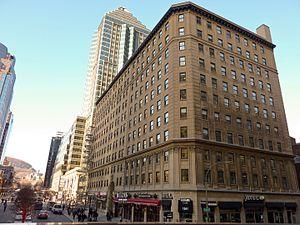
1253, Avenue McGill College, Montréal Polaris Realty
Le 1253 avenue McGill College est un édifice de bureau situé à l'intersection de l'avenue McGill College et de la rue Sainte-Catherine à Montréal. Le bâtiment était auparavant connu sous le nom de Confederation Building. Actuellement l'édifice appartient à Polaris Realty.